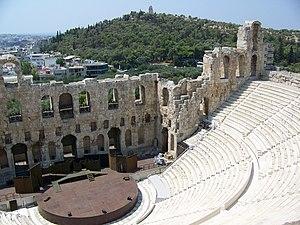
Théâtre d'Hérode Atticus (avec le monument à Philopappos à l'arrière-plan), sur le flanc sud de l'Acropole d'Athènes, Grèce.